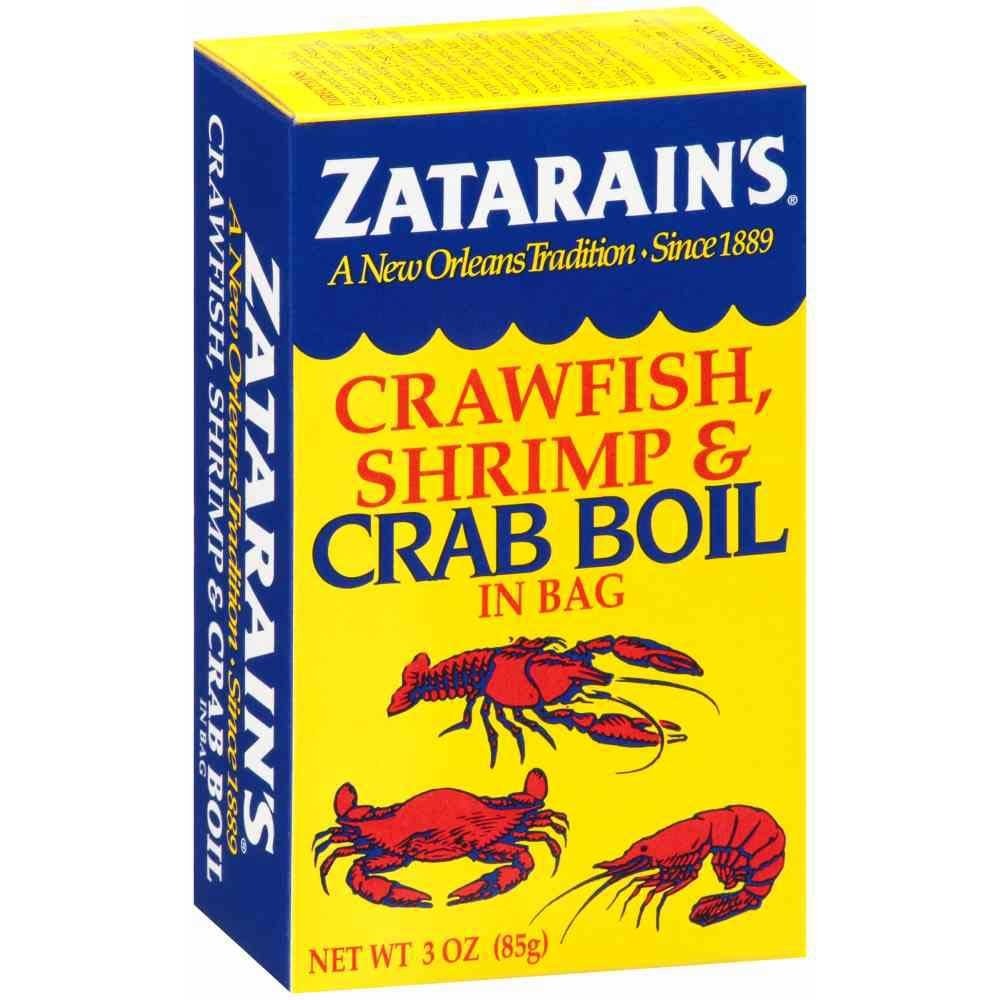
Item Name: Zatarains Dry Crab Boil, 3 Ounce -- 6 per case.
Value: 6.0
Unit: count

Price: 13